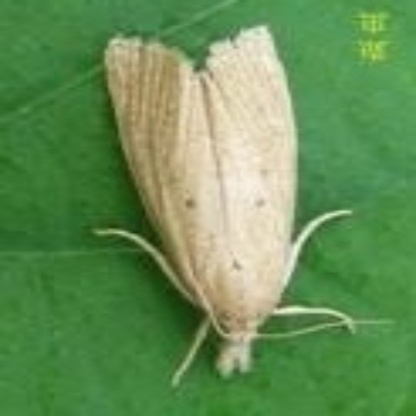
Nhãn: Sâu đục thân (Sọc nâu )( Chilo suppressalis )